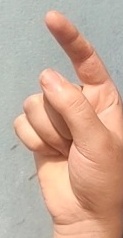
ASL sign: Z